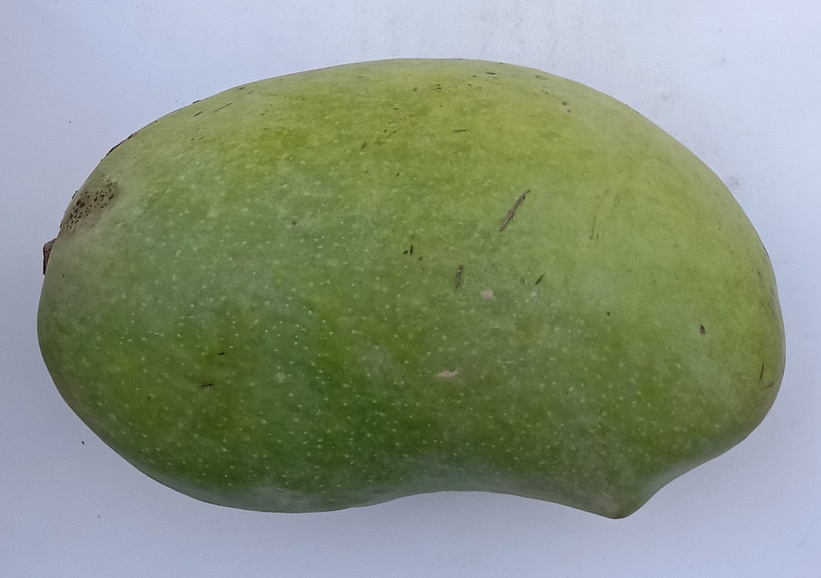
Mango variety: Chaunsa (White)